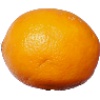
Label: Lemon Meyer 1